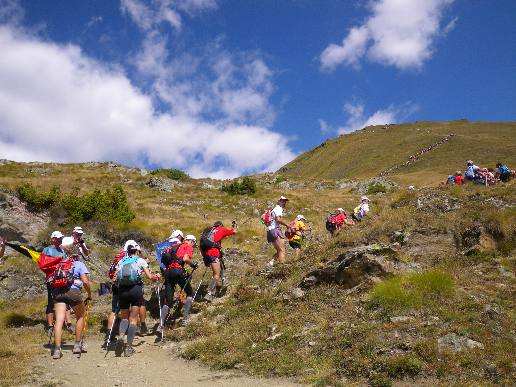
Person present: Yes